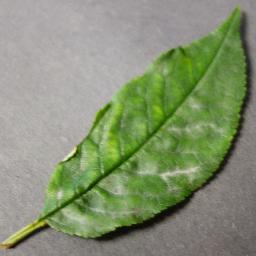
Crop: cherry
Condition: (including_sour)_powdery_mildew